Alfa Romeo Giulia (2015)

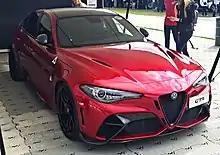
Giulia GTA

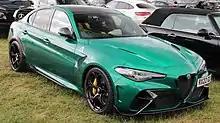
Giulia GTAm

From the front, the Quadrifoglio distinguishes itself from the rest of the range by a specific front bumper — with a carbon fibre splitter and enlarged air intakes for the added radiators (additional air-to-water intercooler on the right and additional engine cooling radiator on the left) and for the brakes — and by a bonnet featuring two cooling outlets for the engine bay. The front fenders have air vents and bear Quadrifoglio badges; the side skirts are specific to the model, as are the 19-inch cast or forged alloy wheels. At the rear, a low-profile carbon fibre lip-spoiler is applied to the boot lid, and a rear diffuser makes up the lower half of the bumper, flanked by quadruple exhaust tips. Working in conjunction with the faired-in underside, the diffuser is fully functional in generating downforce — as at the front is the "Active Aero Splitter", which lowers by 10 degrees between in Dynamic or Race modes. The manufacturer claims these active aero elements are the firsts in the Giulia's market segment and are able to generate up to of downforce at . The Giulia Quadrifoglio has a drag coefficient of .